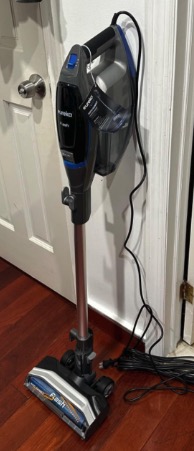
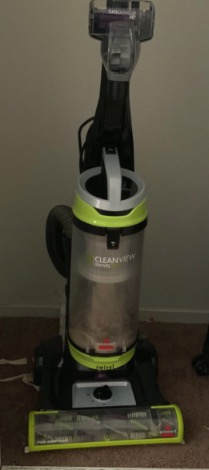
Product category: items_vacuum
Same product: no